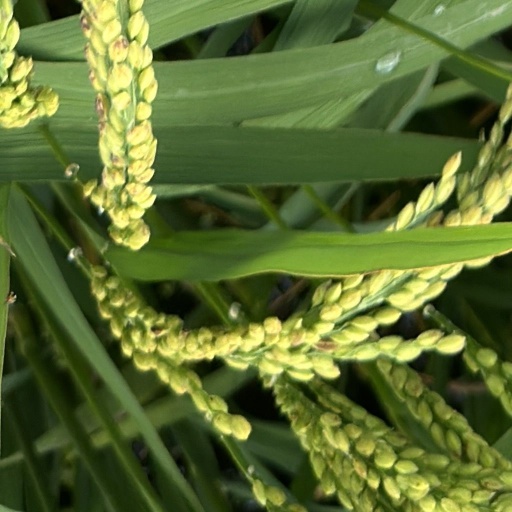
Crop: rice